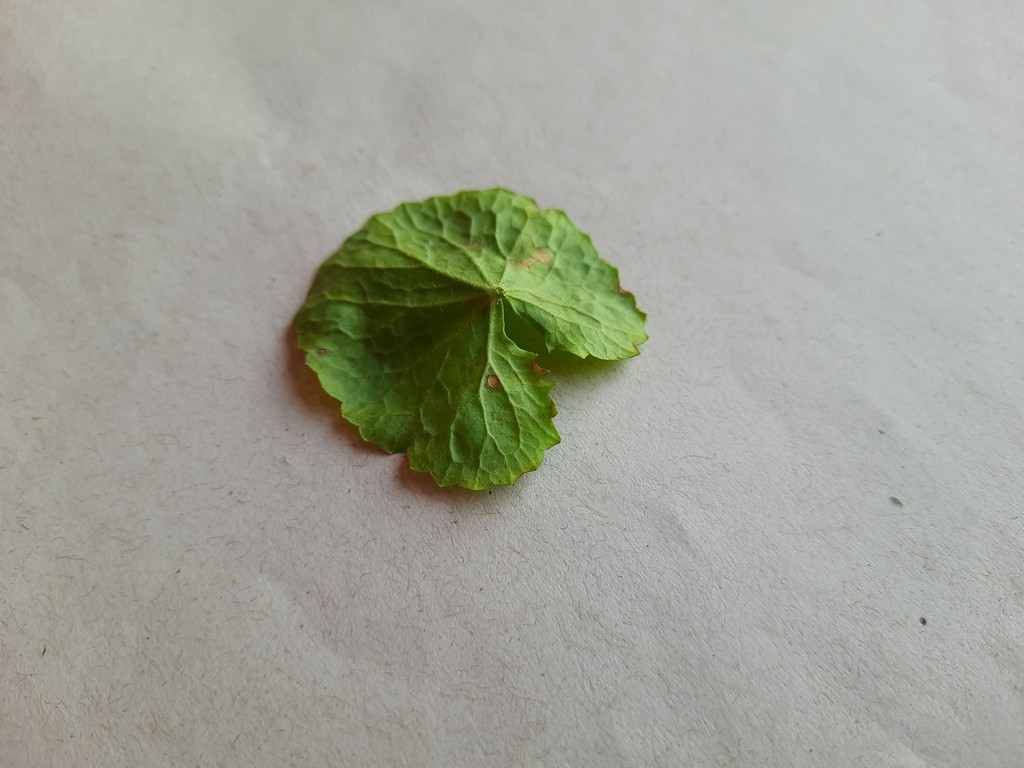
Label: Unhealthy